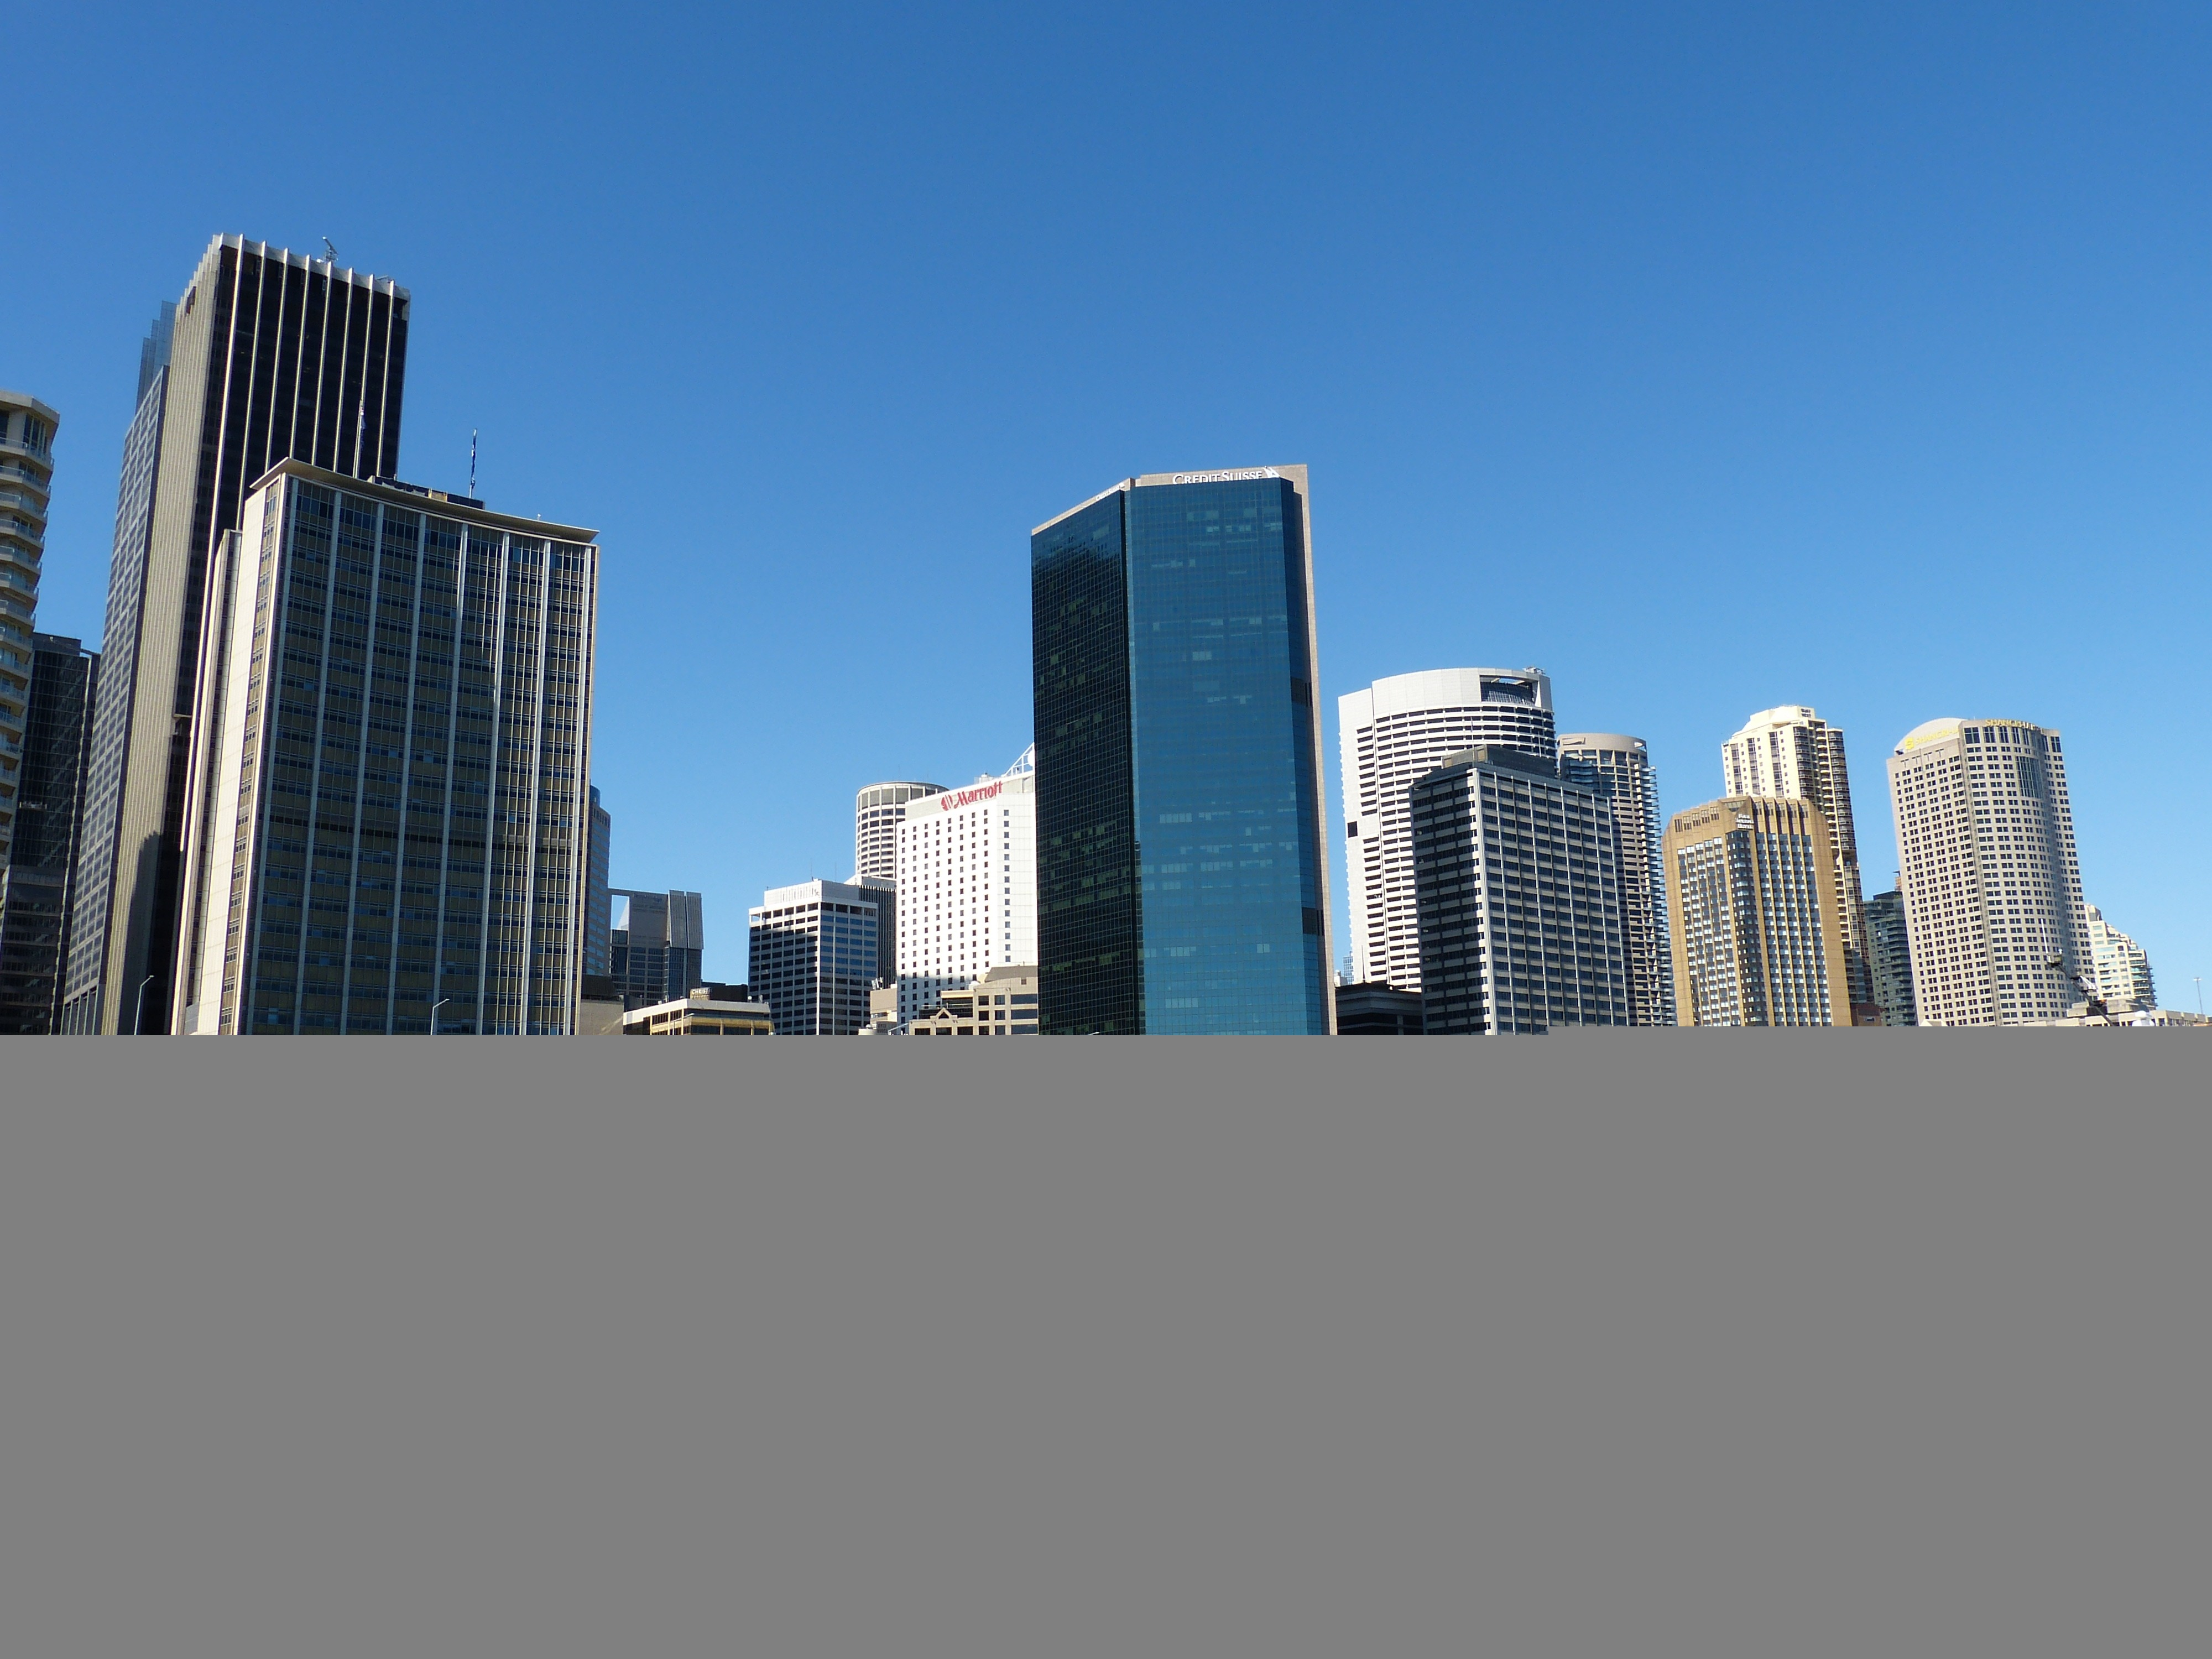
skyline, building, city, skyscraper, cityscape, downtown, sydney, holiday, landmark, facade, port, tourism, tower block, australia, ferry, boats, metropolis, ship traffic, human settlement, metropolitan area